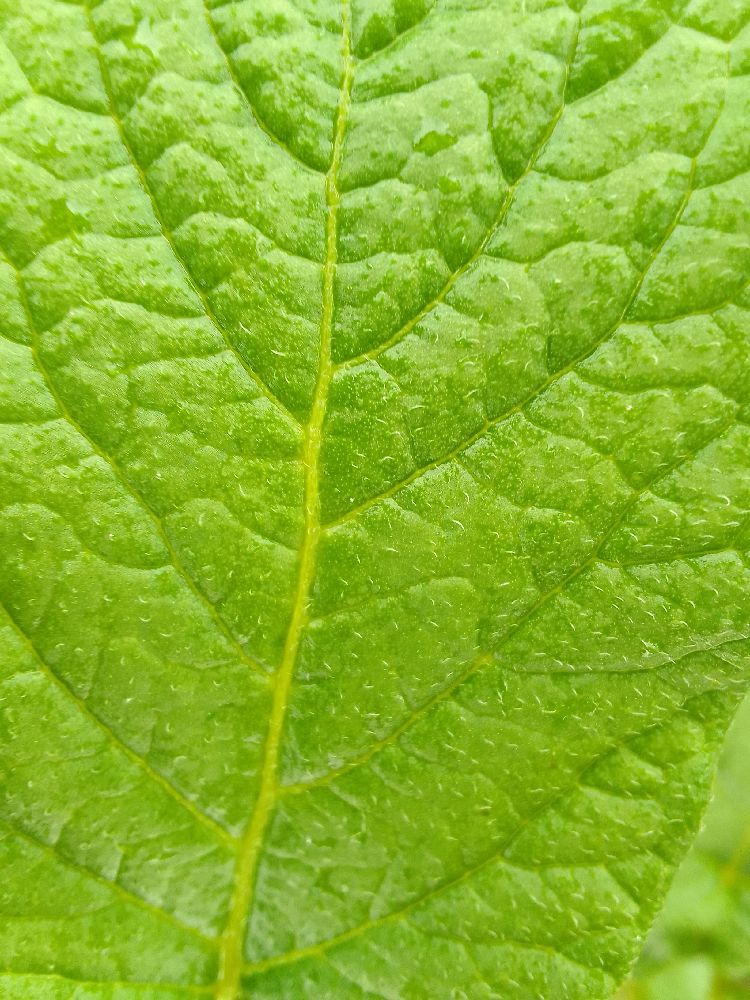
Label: Healthy